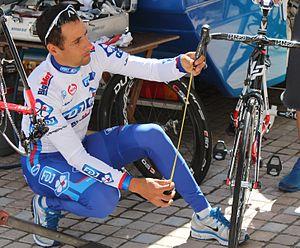
Sandy Casar peaufine les réglages de son vélo la veille du départ de la Route du Sud 2012, à Lacaune.
Sandy Casar, né le 2 février 1979 à Mantes-la-Jolie, est un coureur cycliste français. Professionnel de 2000 à 2013, il a effectué toute sa carrière au sein de l'équipe dirigée par Marc Madiot, la Française des jeux. Vainqueur notamment de trois étapes du Tour de France, ce francilien d'origine s'est aussi classé sixième du Tour d'Italie 2006 et deuxième du Paris-Nice 2002.